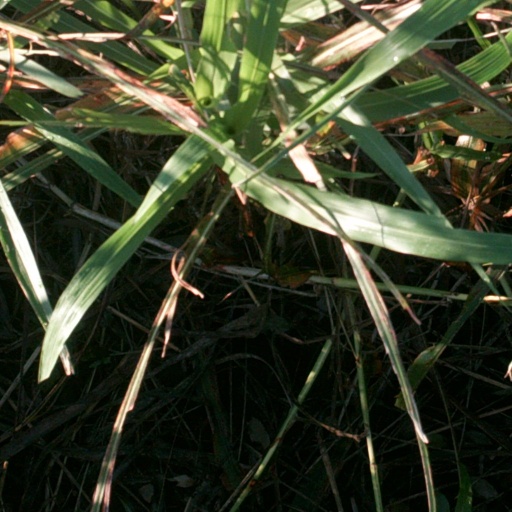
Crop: sorghum